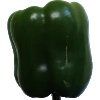
Label: green_pepper